Mittagong

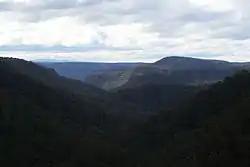
View from Katoomba Lookout on Mount Alexandra

The town lies between three small mountain reserves, Mount Alexandra above sea level, Mount Gibraltar above sea level and Ninety Acre Hill (part of the greater Gibbergunyah Reserve) above sea level.